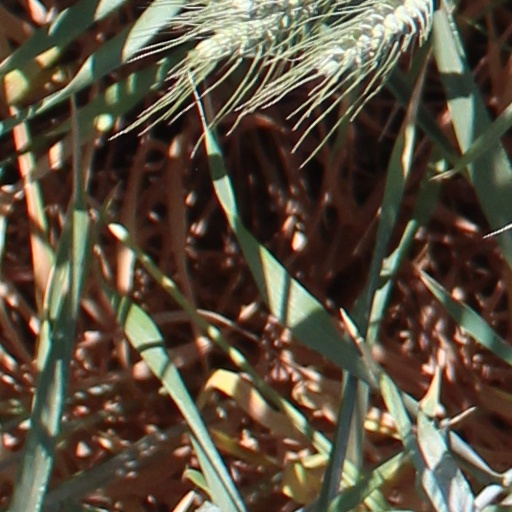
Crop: wheat